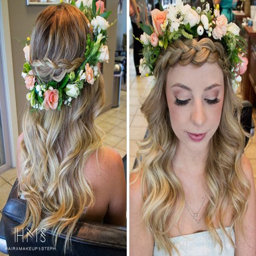
hair and make - up by person : behind person